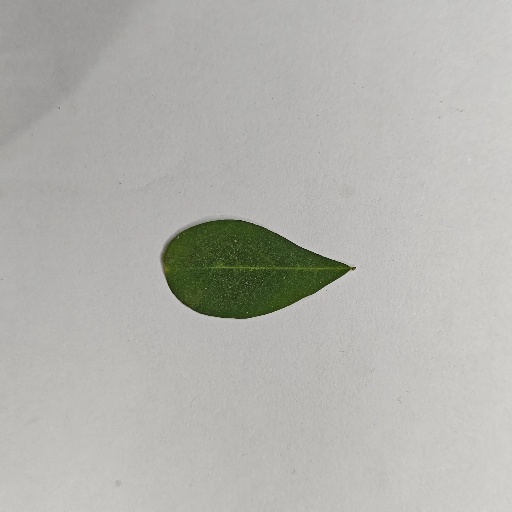
Species: Sojina
Leaf condition: Healthy Leaf